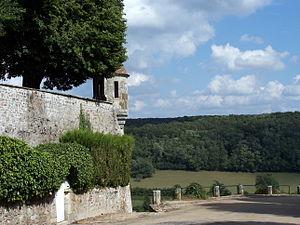
Avallon est une commune française située dans le département de l’Yonne en Bourgogne dont elle est une des deux sous-préfecture, en région Bourgogne-Franche-Comté.